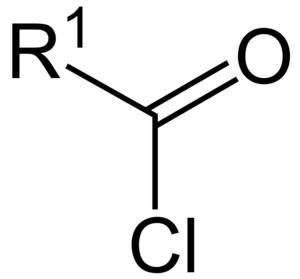
Syrechlorid
Generel strukturformel for syrechlorider, R er et organisk radikal
Syrechlorid fås formelt fra en syre ved at bytte en OH-gruppe ud med en Cl-gruppe. Hvis betegnelsen bruges uden specifikation af syren er den oprindelige syre som regel en carboxylsyre. I så fald er der tale om en funktionel gruppe i organisk kemi, der består af en carbonylgruppe, der er bundet til et C-atom og et Cl-atom. Syrechloridgruppen er et syrederivat. Betegnelsen bruges også om stoffer, der indeholder syredhloridfunktionaliteten. Da myresyrechlorid ikke eksisterer er det simpleste syrechlorid er acetylchlorid: